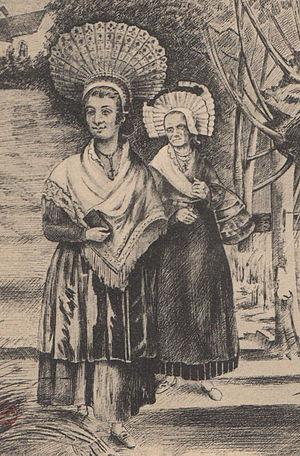
Le Toquat coiffe champenoise de la région de Troyes
Le toquat est une coiffe féminine ancienne de la région troyenne, portée les dimanches et les jours de fêtes. La période de son apogée se situe dans la première moitié du XIXᵉ siècle. Son aire géographique recouvrait la région troyenne ainsi que le sud de la plaine de Troyes.
Cette page propose une liste de couvre-chefs par ordre alphabétique.